Punjab, India

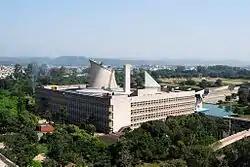
Punjab Legislative Assembly building

A few of the rivers in Punjab have crocodiles, including reintroduced gharials in the Beas River after half a century of their extirpation from the state. Indus river dolphins can be found in the Harike Wetland. The extraction of silk from silkworms is another industry that flourishes in the state. Production of bee honey is done in some parts of Punjab. The southern plains are desert land; hence, camels can be seen. Buffaloes graze around the banks of rivers. The northeastern part is home to animals like horses. Wildlife sanctuaries have many more species of wild animals like the otter, wild boar, wildcat, fruit bat, hog deer, flying fox, squirrel, and mongoose. Naturally formed forests can be seen in the Shivalik ranges in the districts of Ropar, Gurdaspur and Hoshiarpur. Patiala is home to the Bir forest while the wetlands area in Punjab is home to the Mand forest. The local subspecies of blackbuck, "A. c. rajputanae", is facing the risk of extirpation from the state.